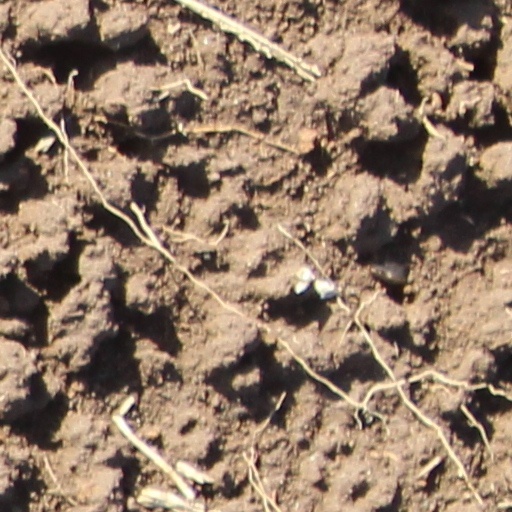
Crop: wheat